Jackie Rea

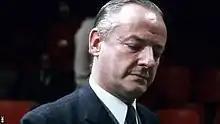

John Joseph Rea (6 April 1921 – 20 October 2013), better known as Jackie Rea was a Northern Irish snooker player. He turned professional in 1947 and was the leading Irish snooker player until the emergence of Alex Higgins and held the Irish Professional Championship almost continuously from 1952 to 1972.